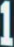
Number: 1